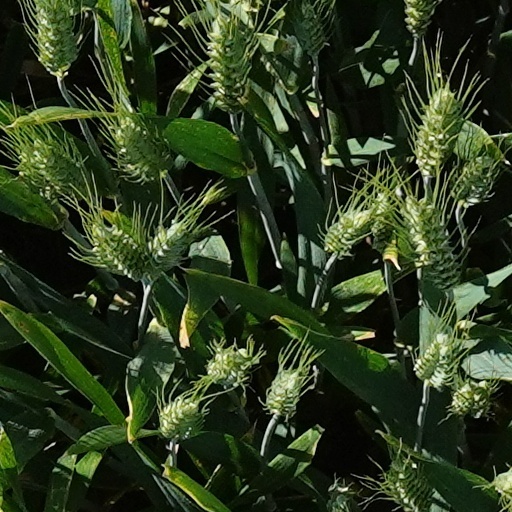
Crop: wheat